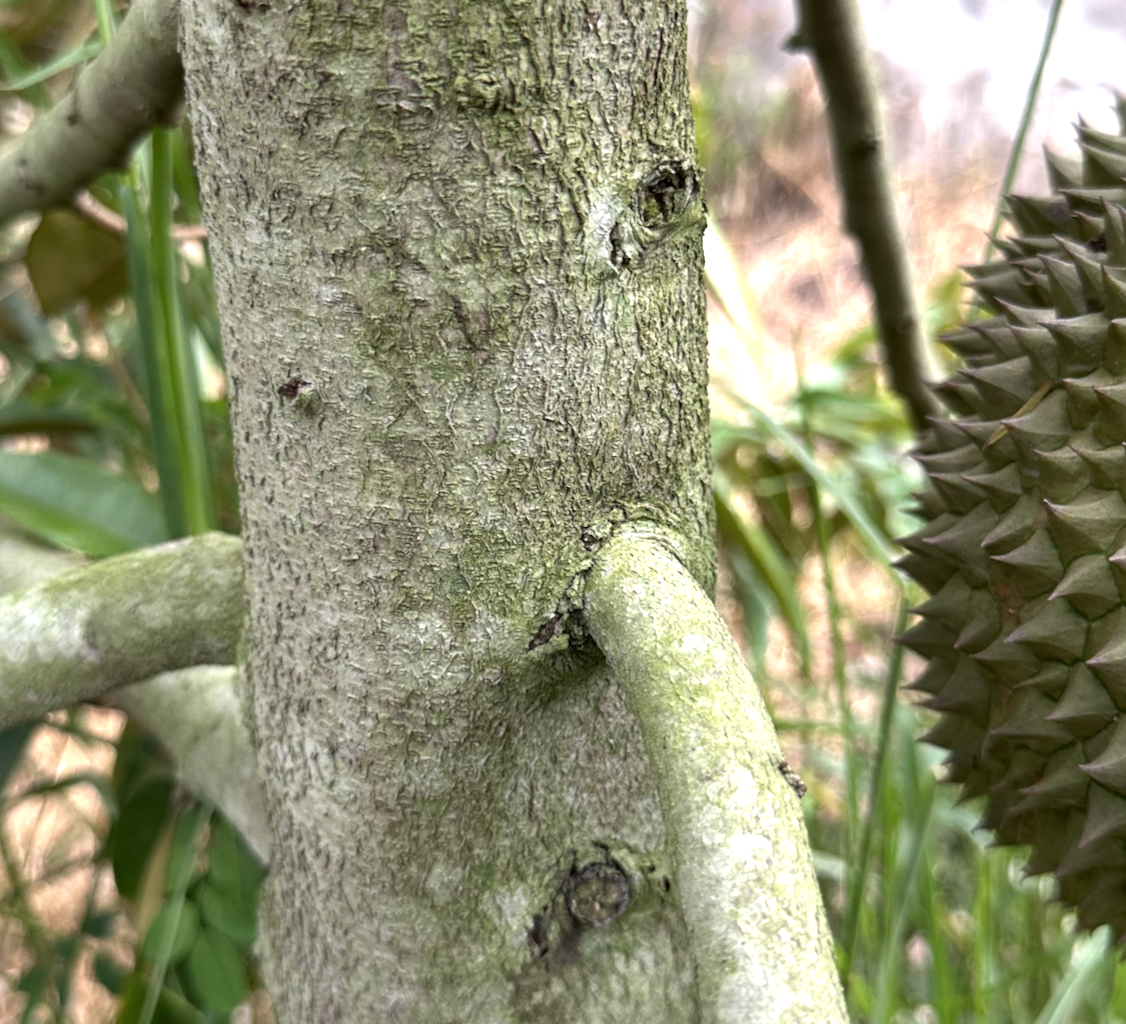
Label: pink_disease